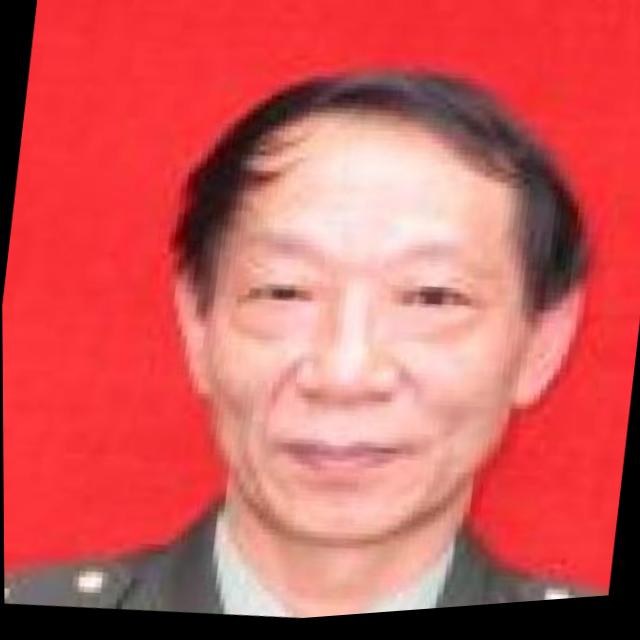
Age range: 45-64